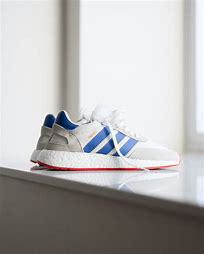
Brand: Adidas
Model: Iniki Runner